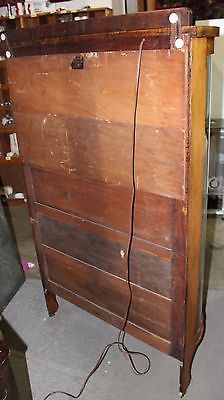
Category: cabinet